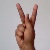
The image shows a hand gesture representing the letter 'K' in Indian Sign Language.